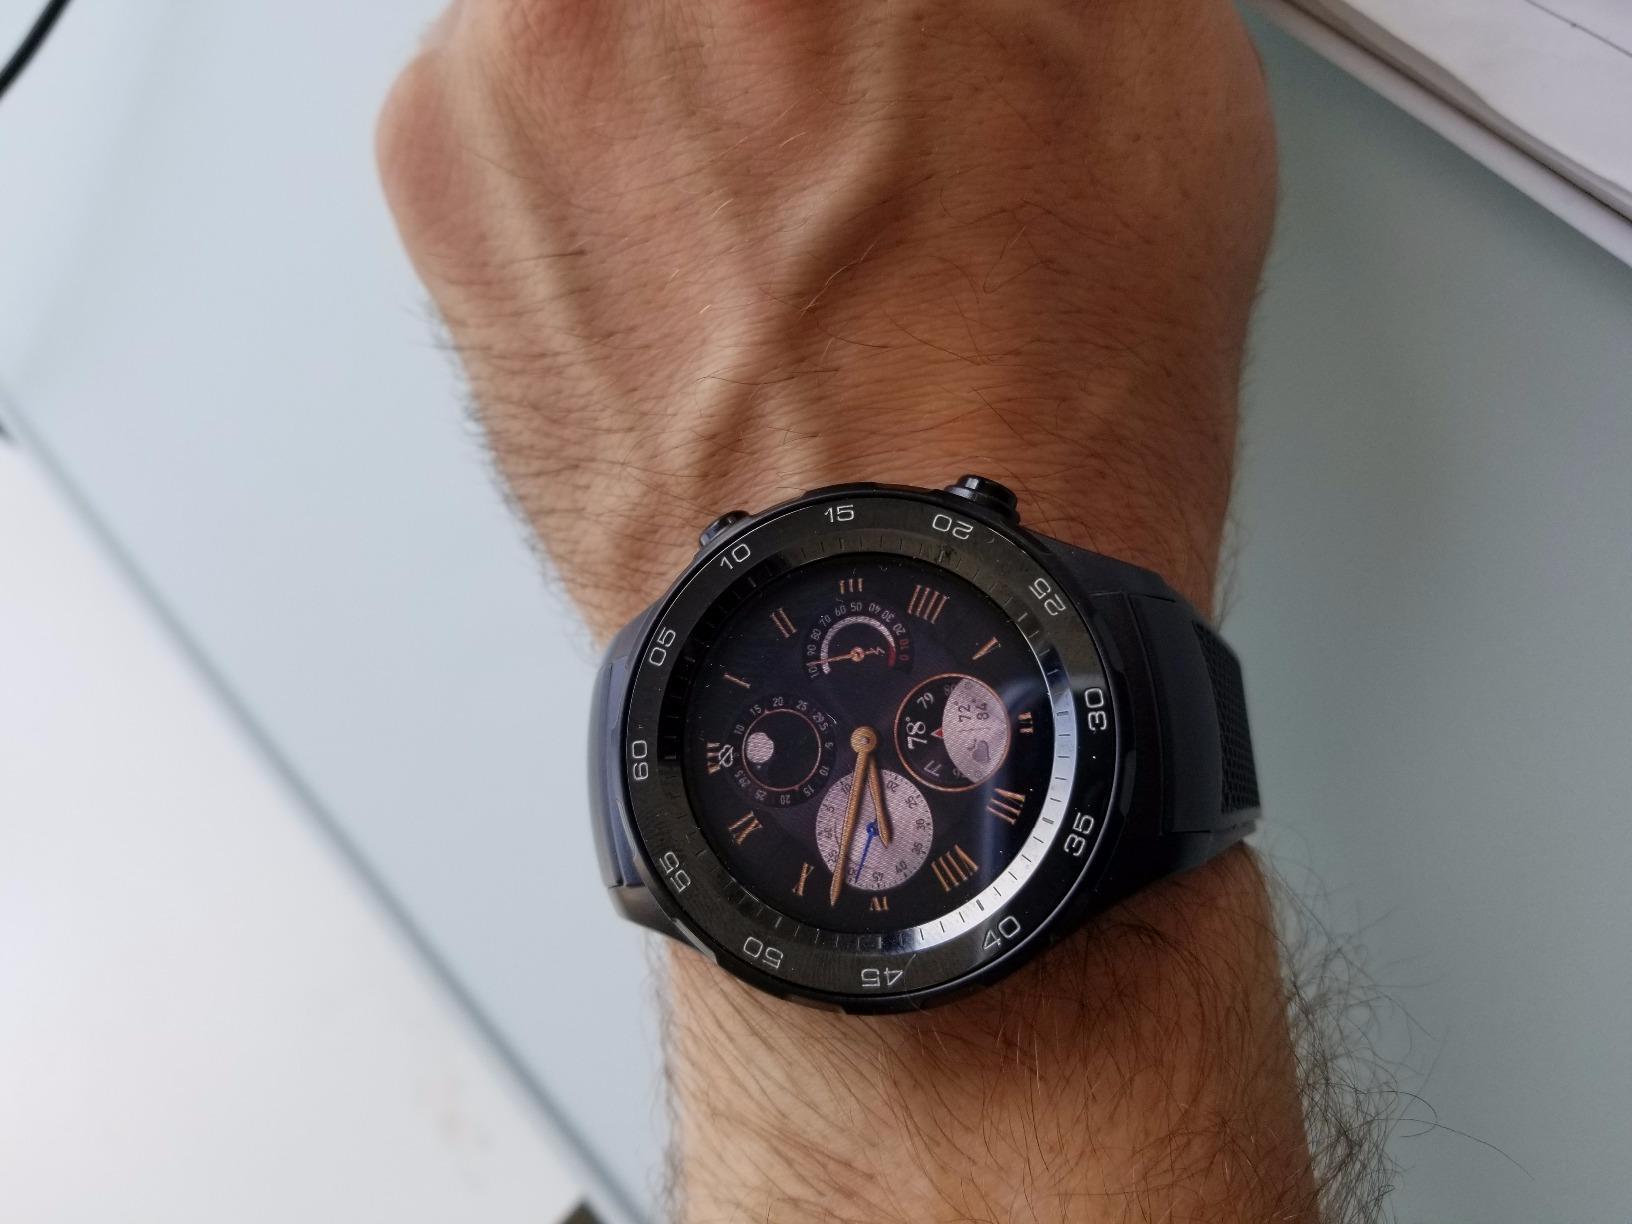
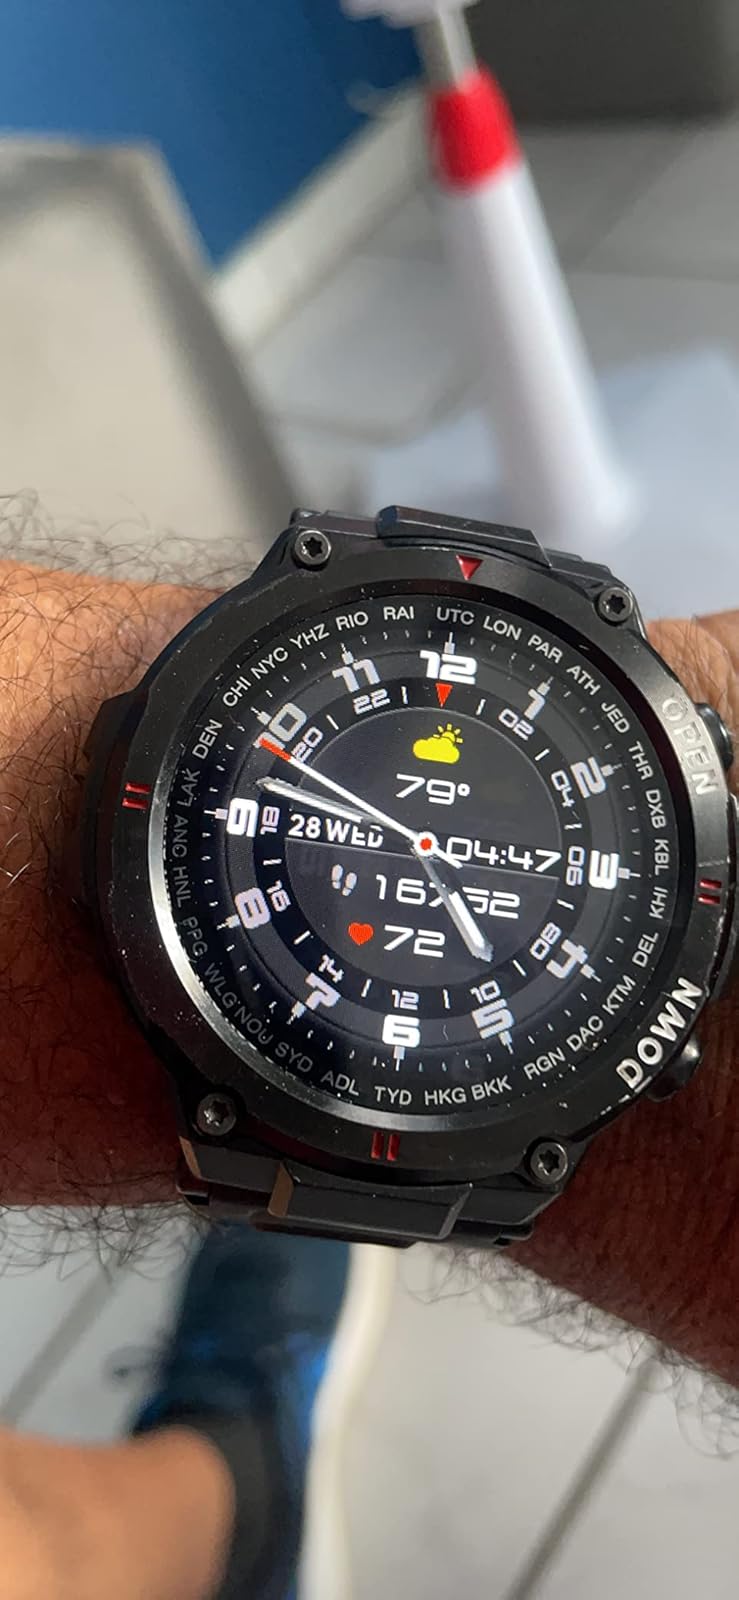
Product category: smartwatch
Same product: no